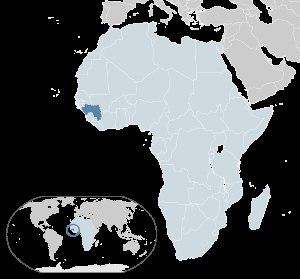
Compagnie des bauxites de Guinée